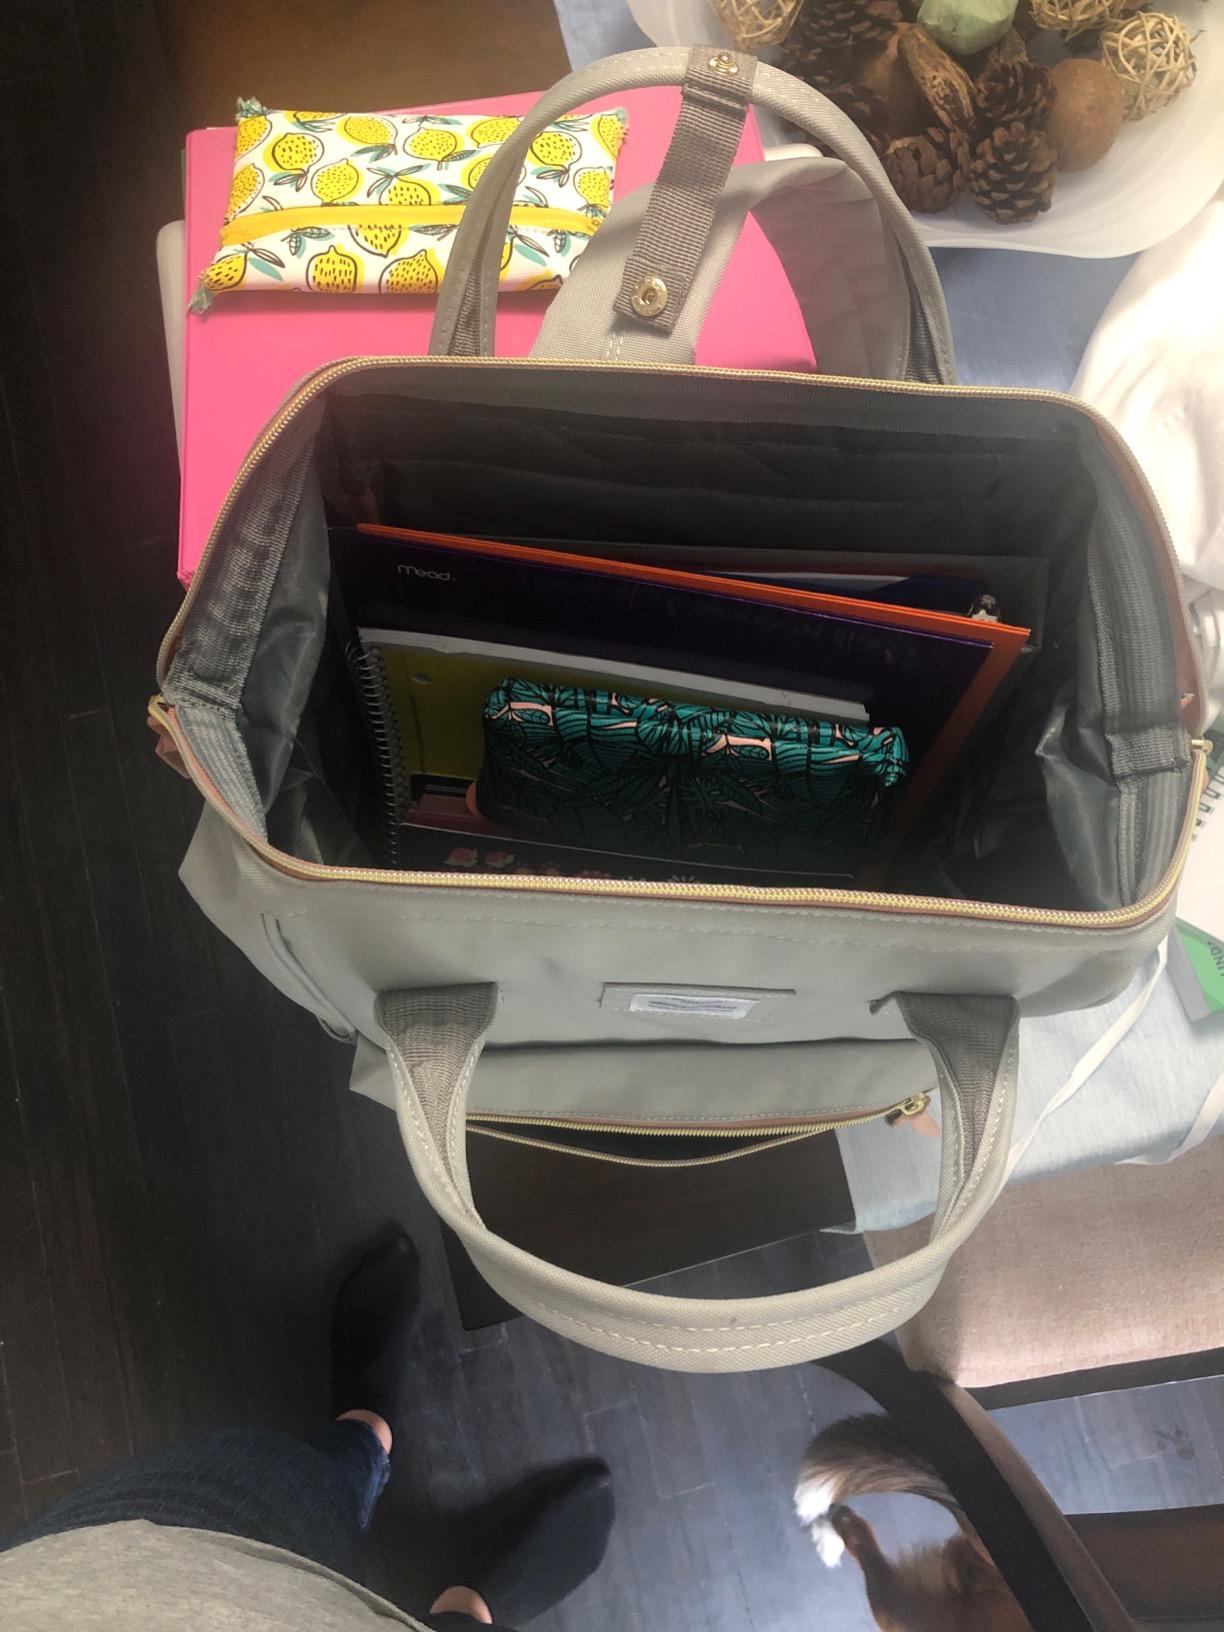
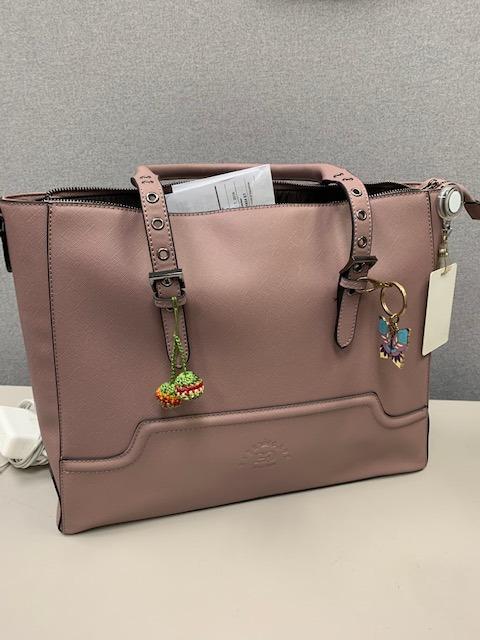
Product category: bag
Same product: no